Lindores Abbey

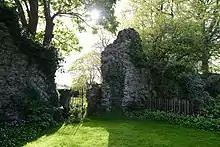
Abbey ruins

Lindores Abbey was a Tironensian abbey on the outskirts of Newburgh in Fife, Scotland. Now a reduced ruin, it lies on the southern banks of the River Tay, about north of the village of Lindores and is a scheduled monument.